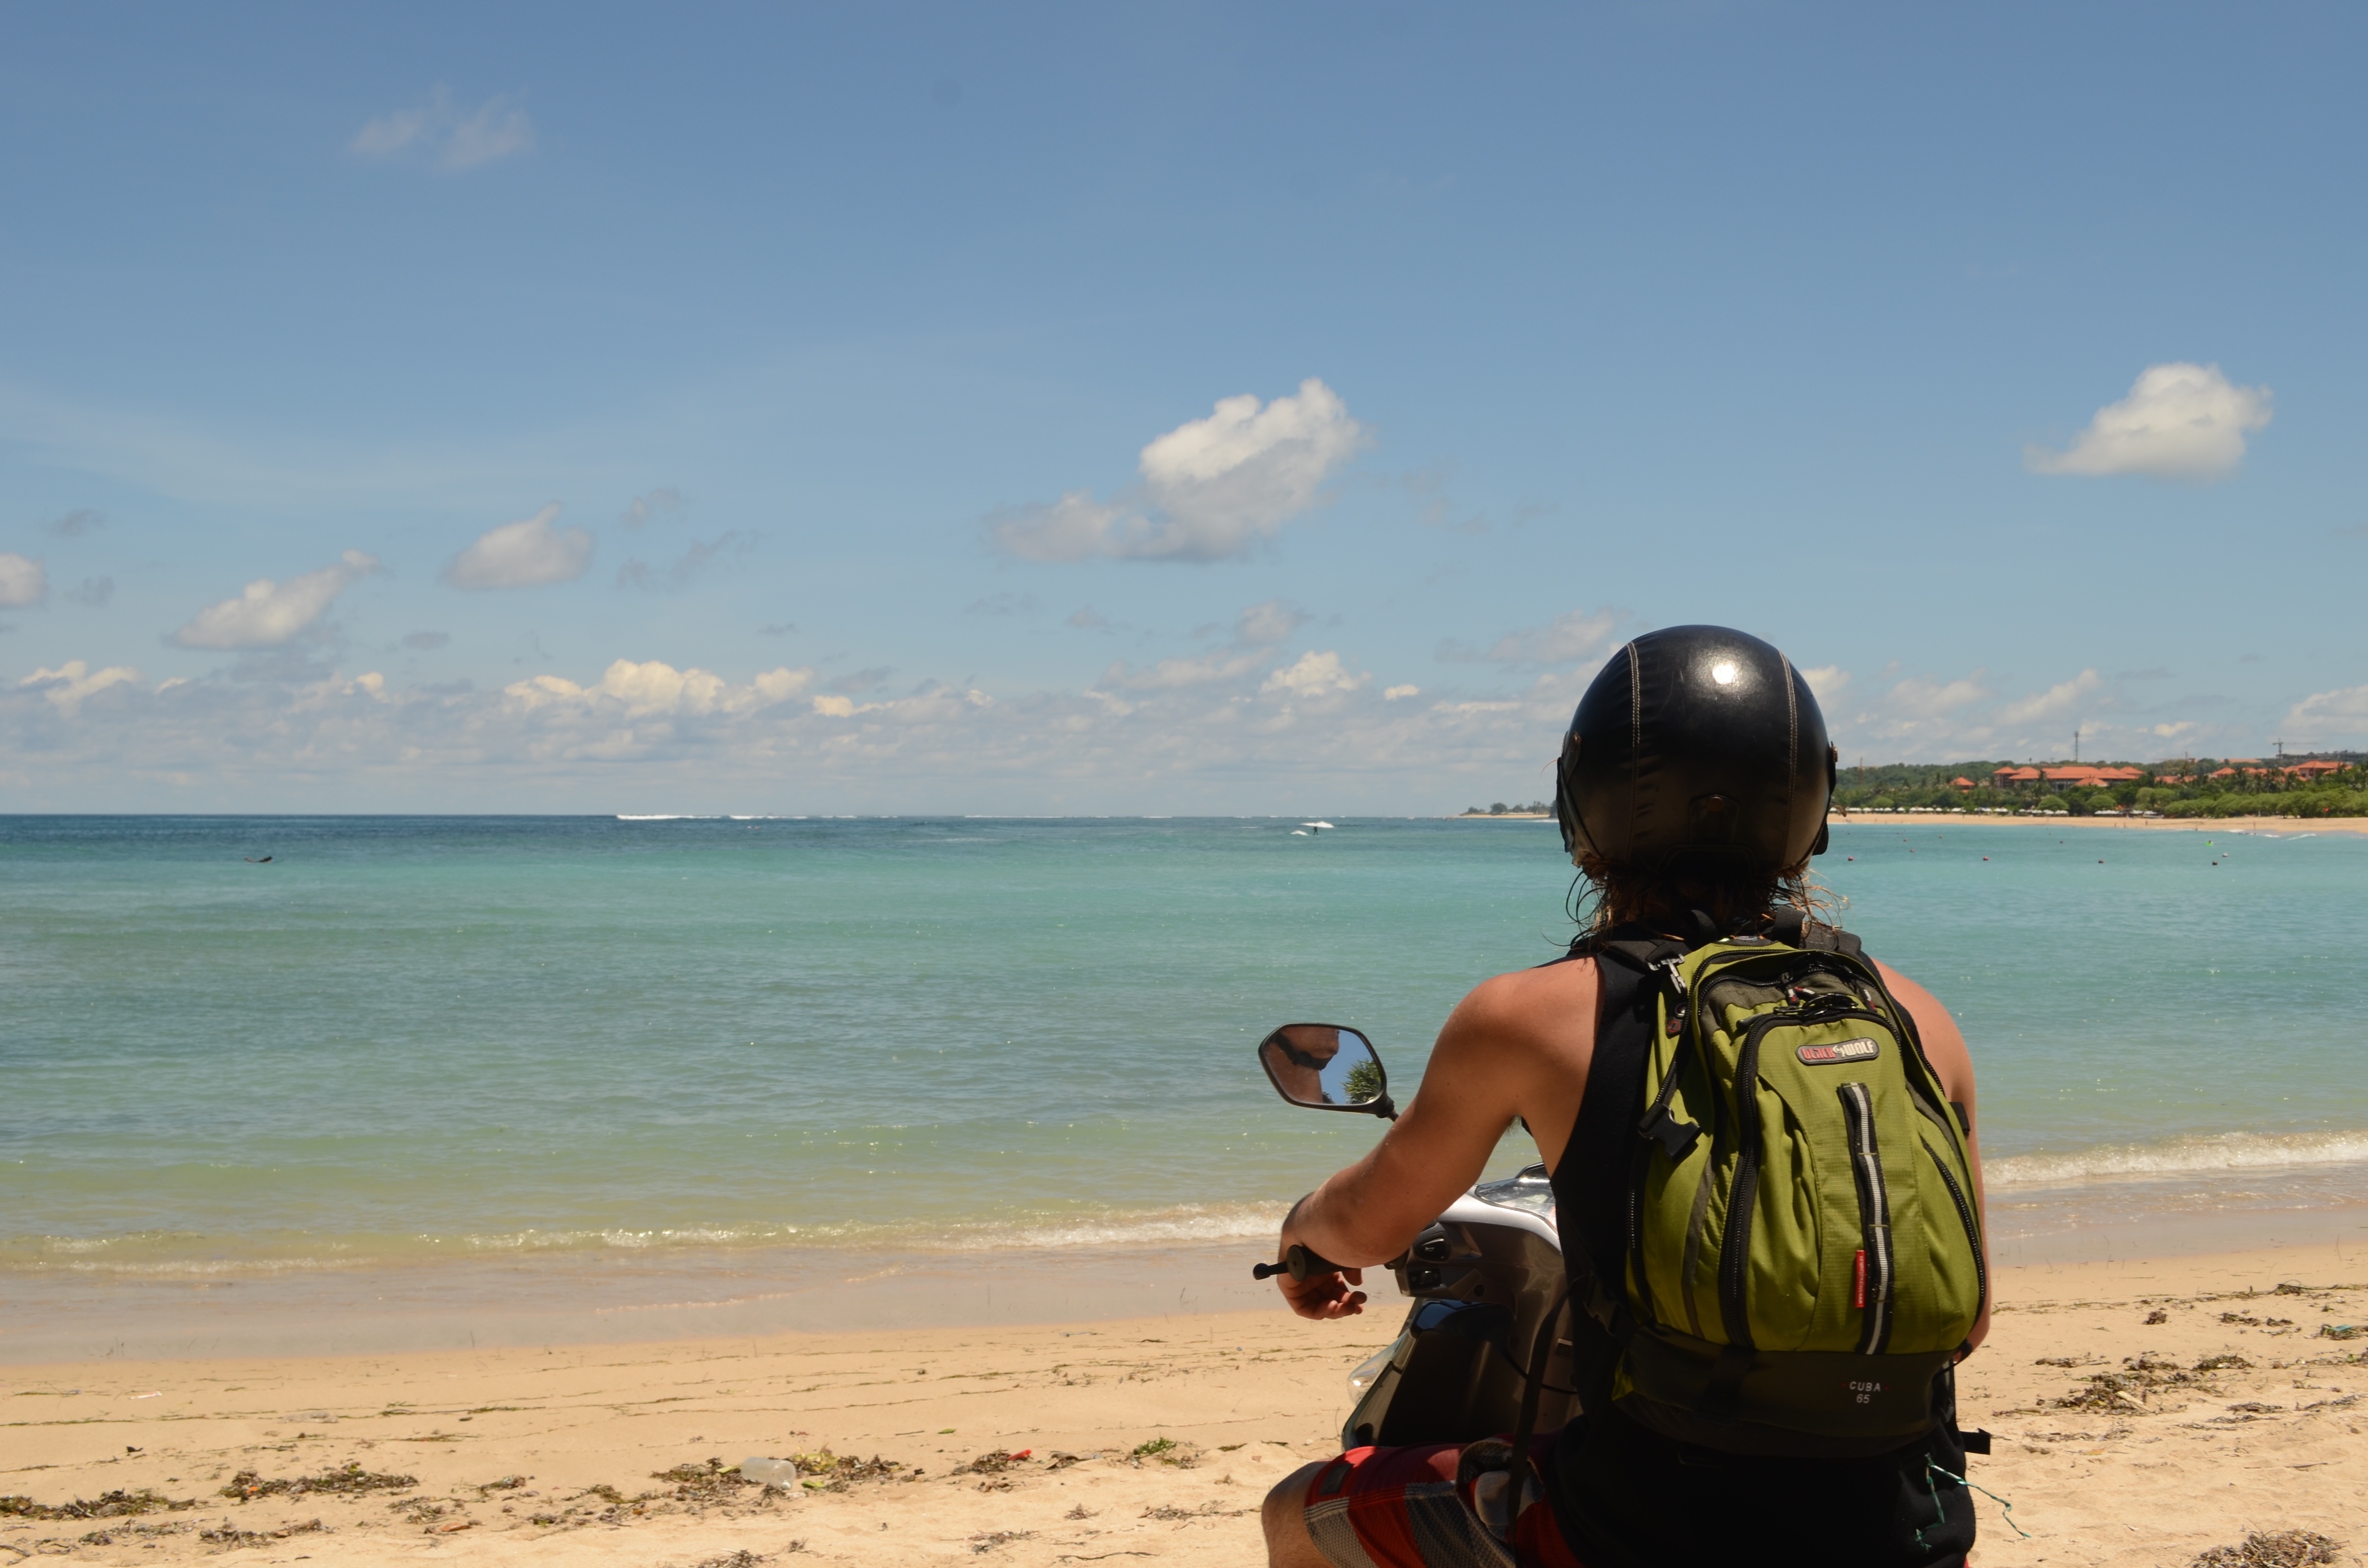
beach, sea, coast, sand, ocean, shore, wave, adventure, vacation, holiday, body of water, scooter, cape, bali